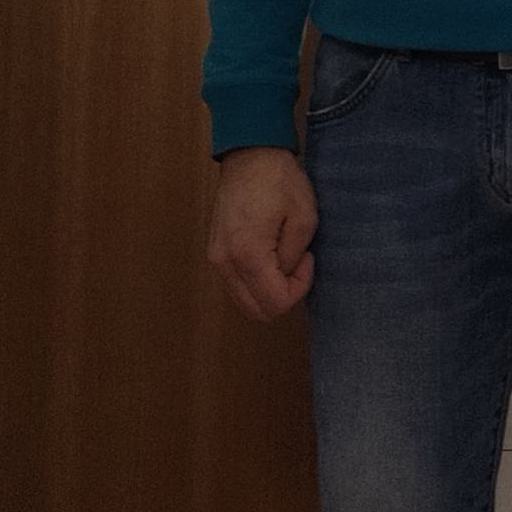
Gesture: no_gesture